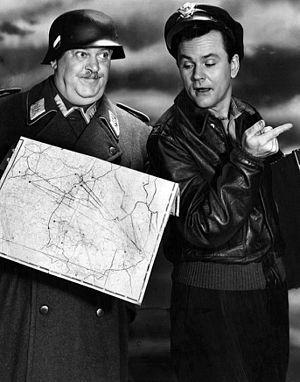
John Banner né Johann Banner est un acteur autrichien. Il est connu pour le rôle du sergent Schultz dans la série télévisée Papa Schultz.